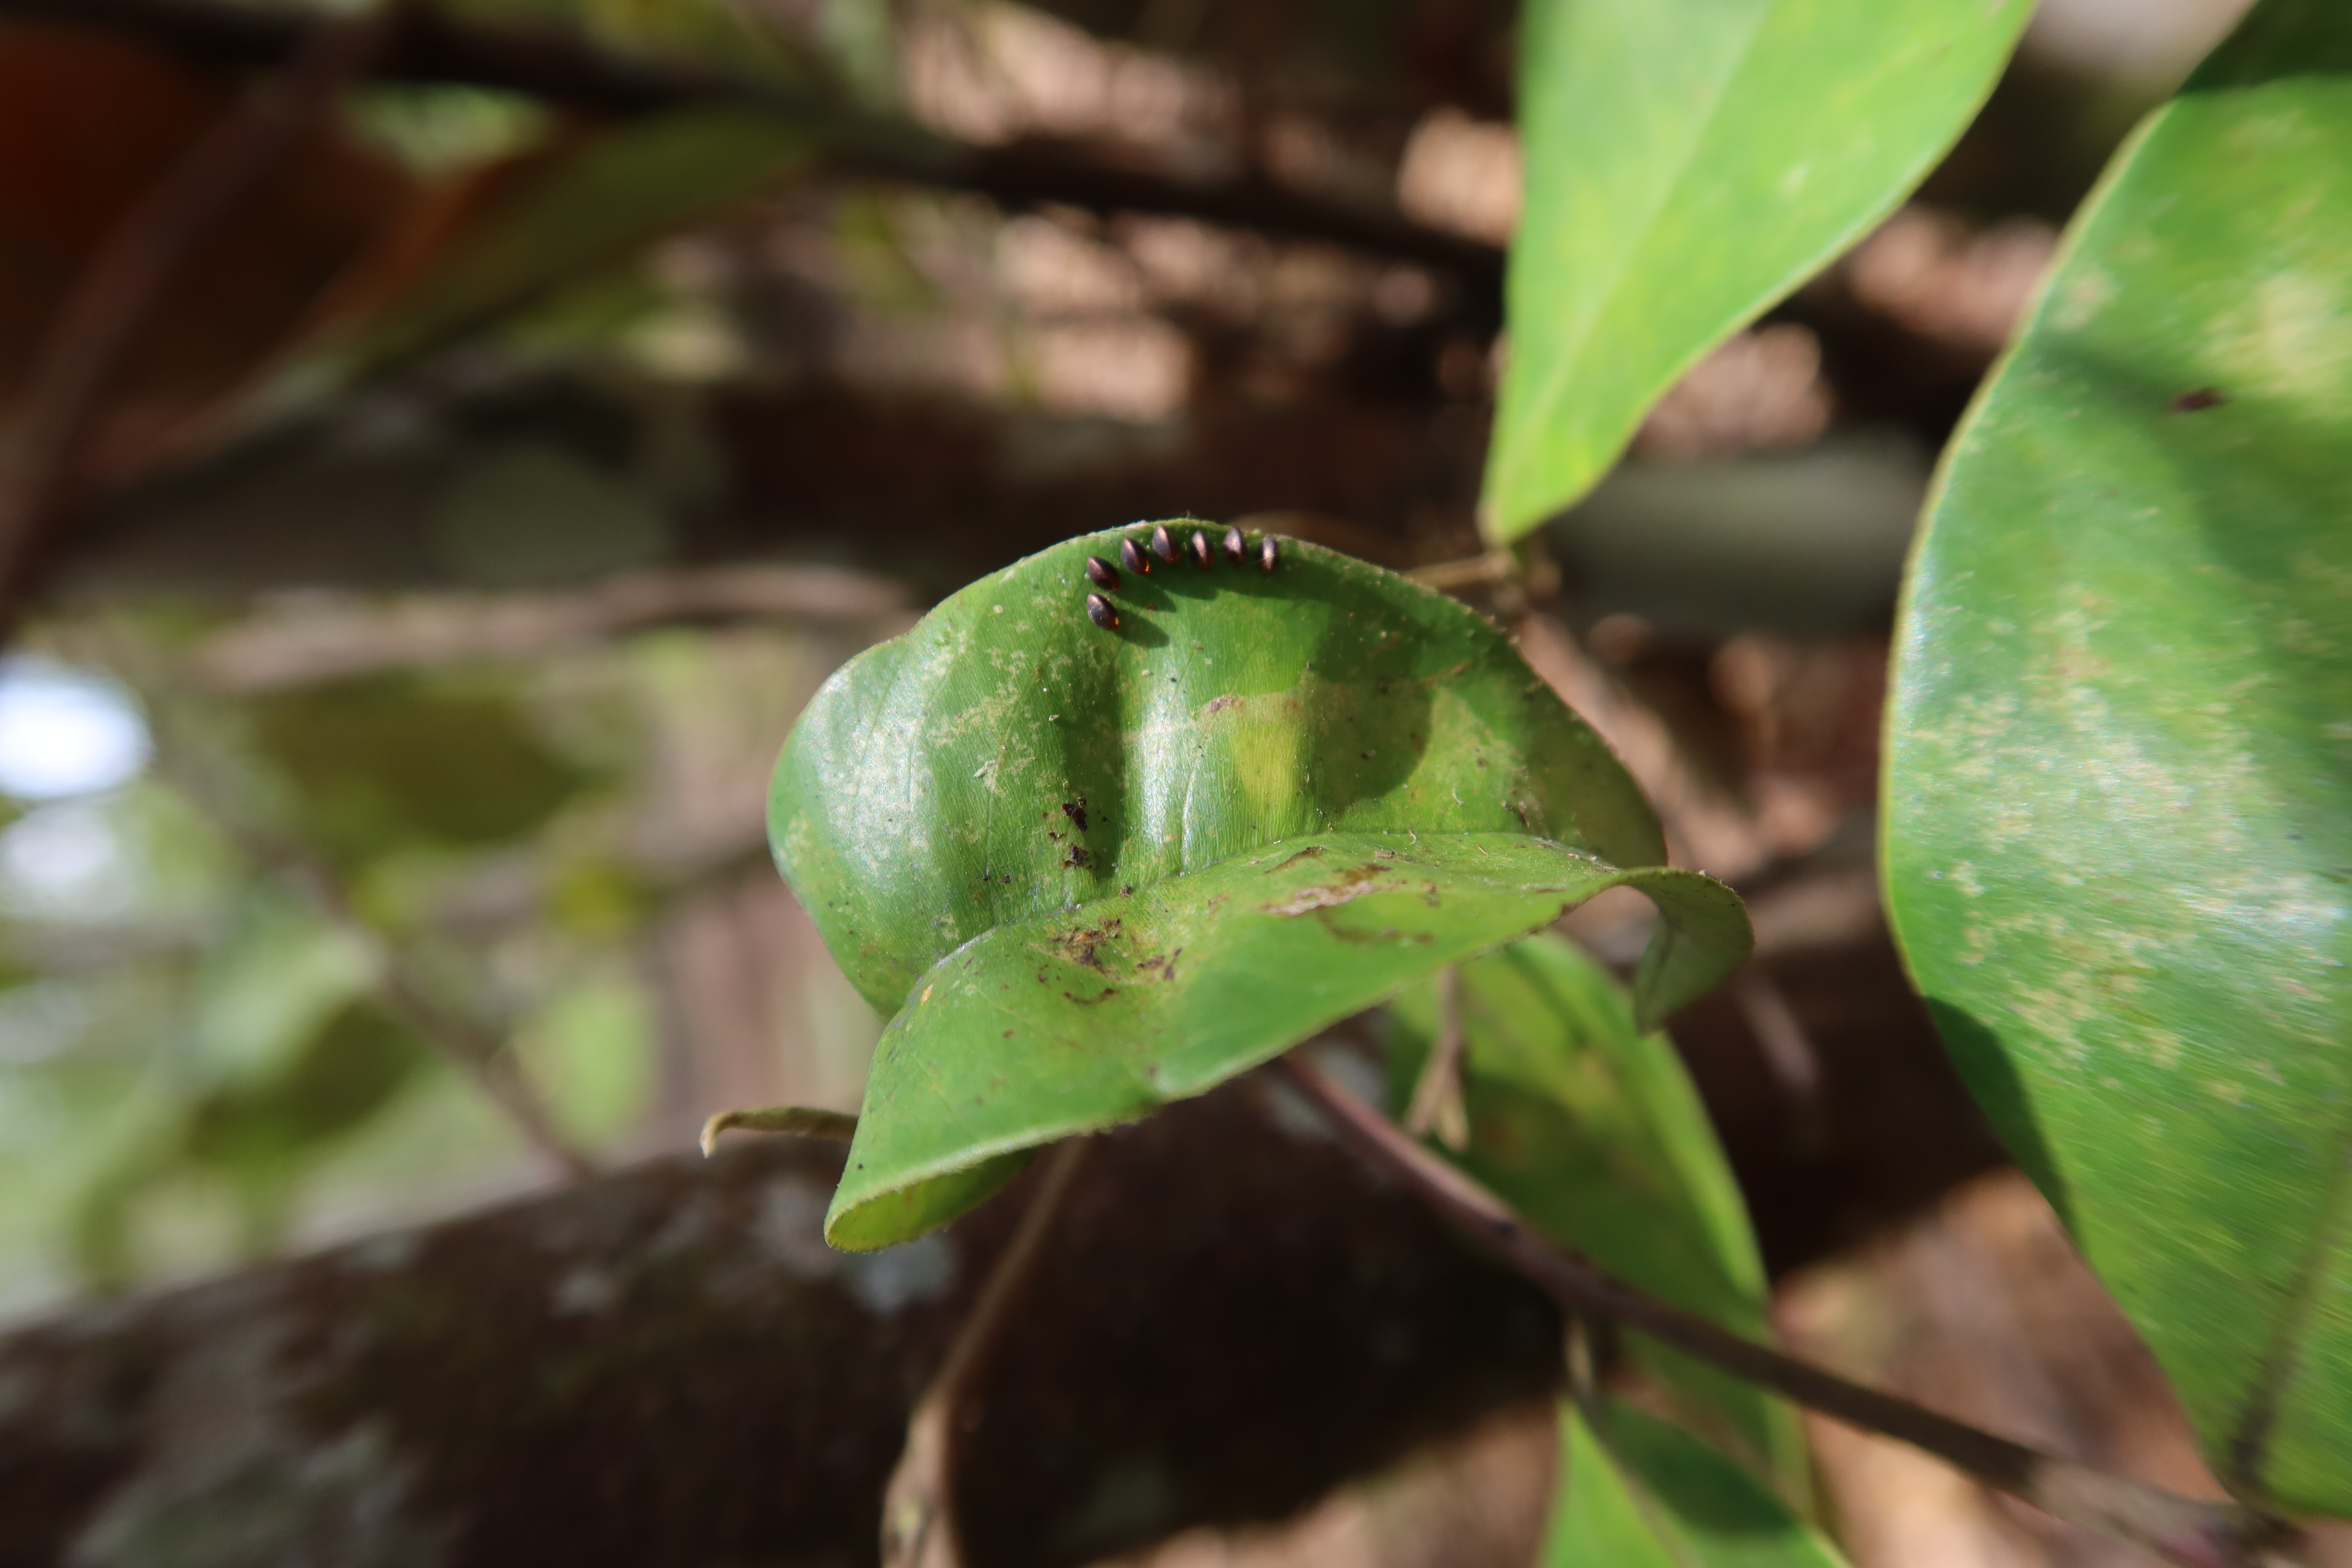
Label: Scale insect